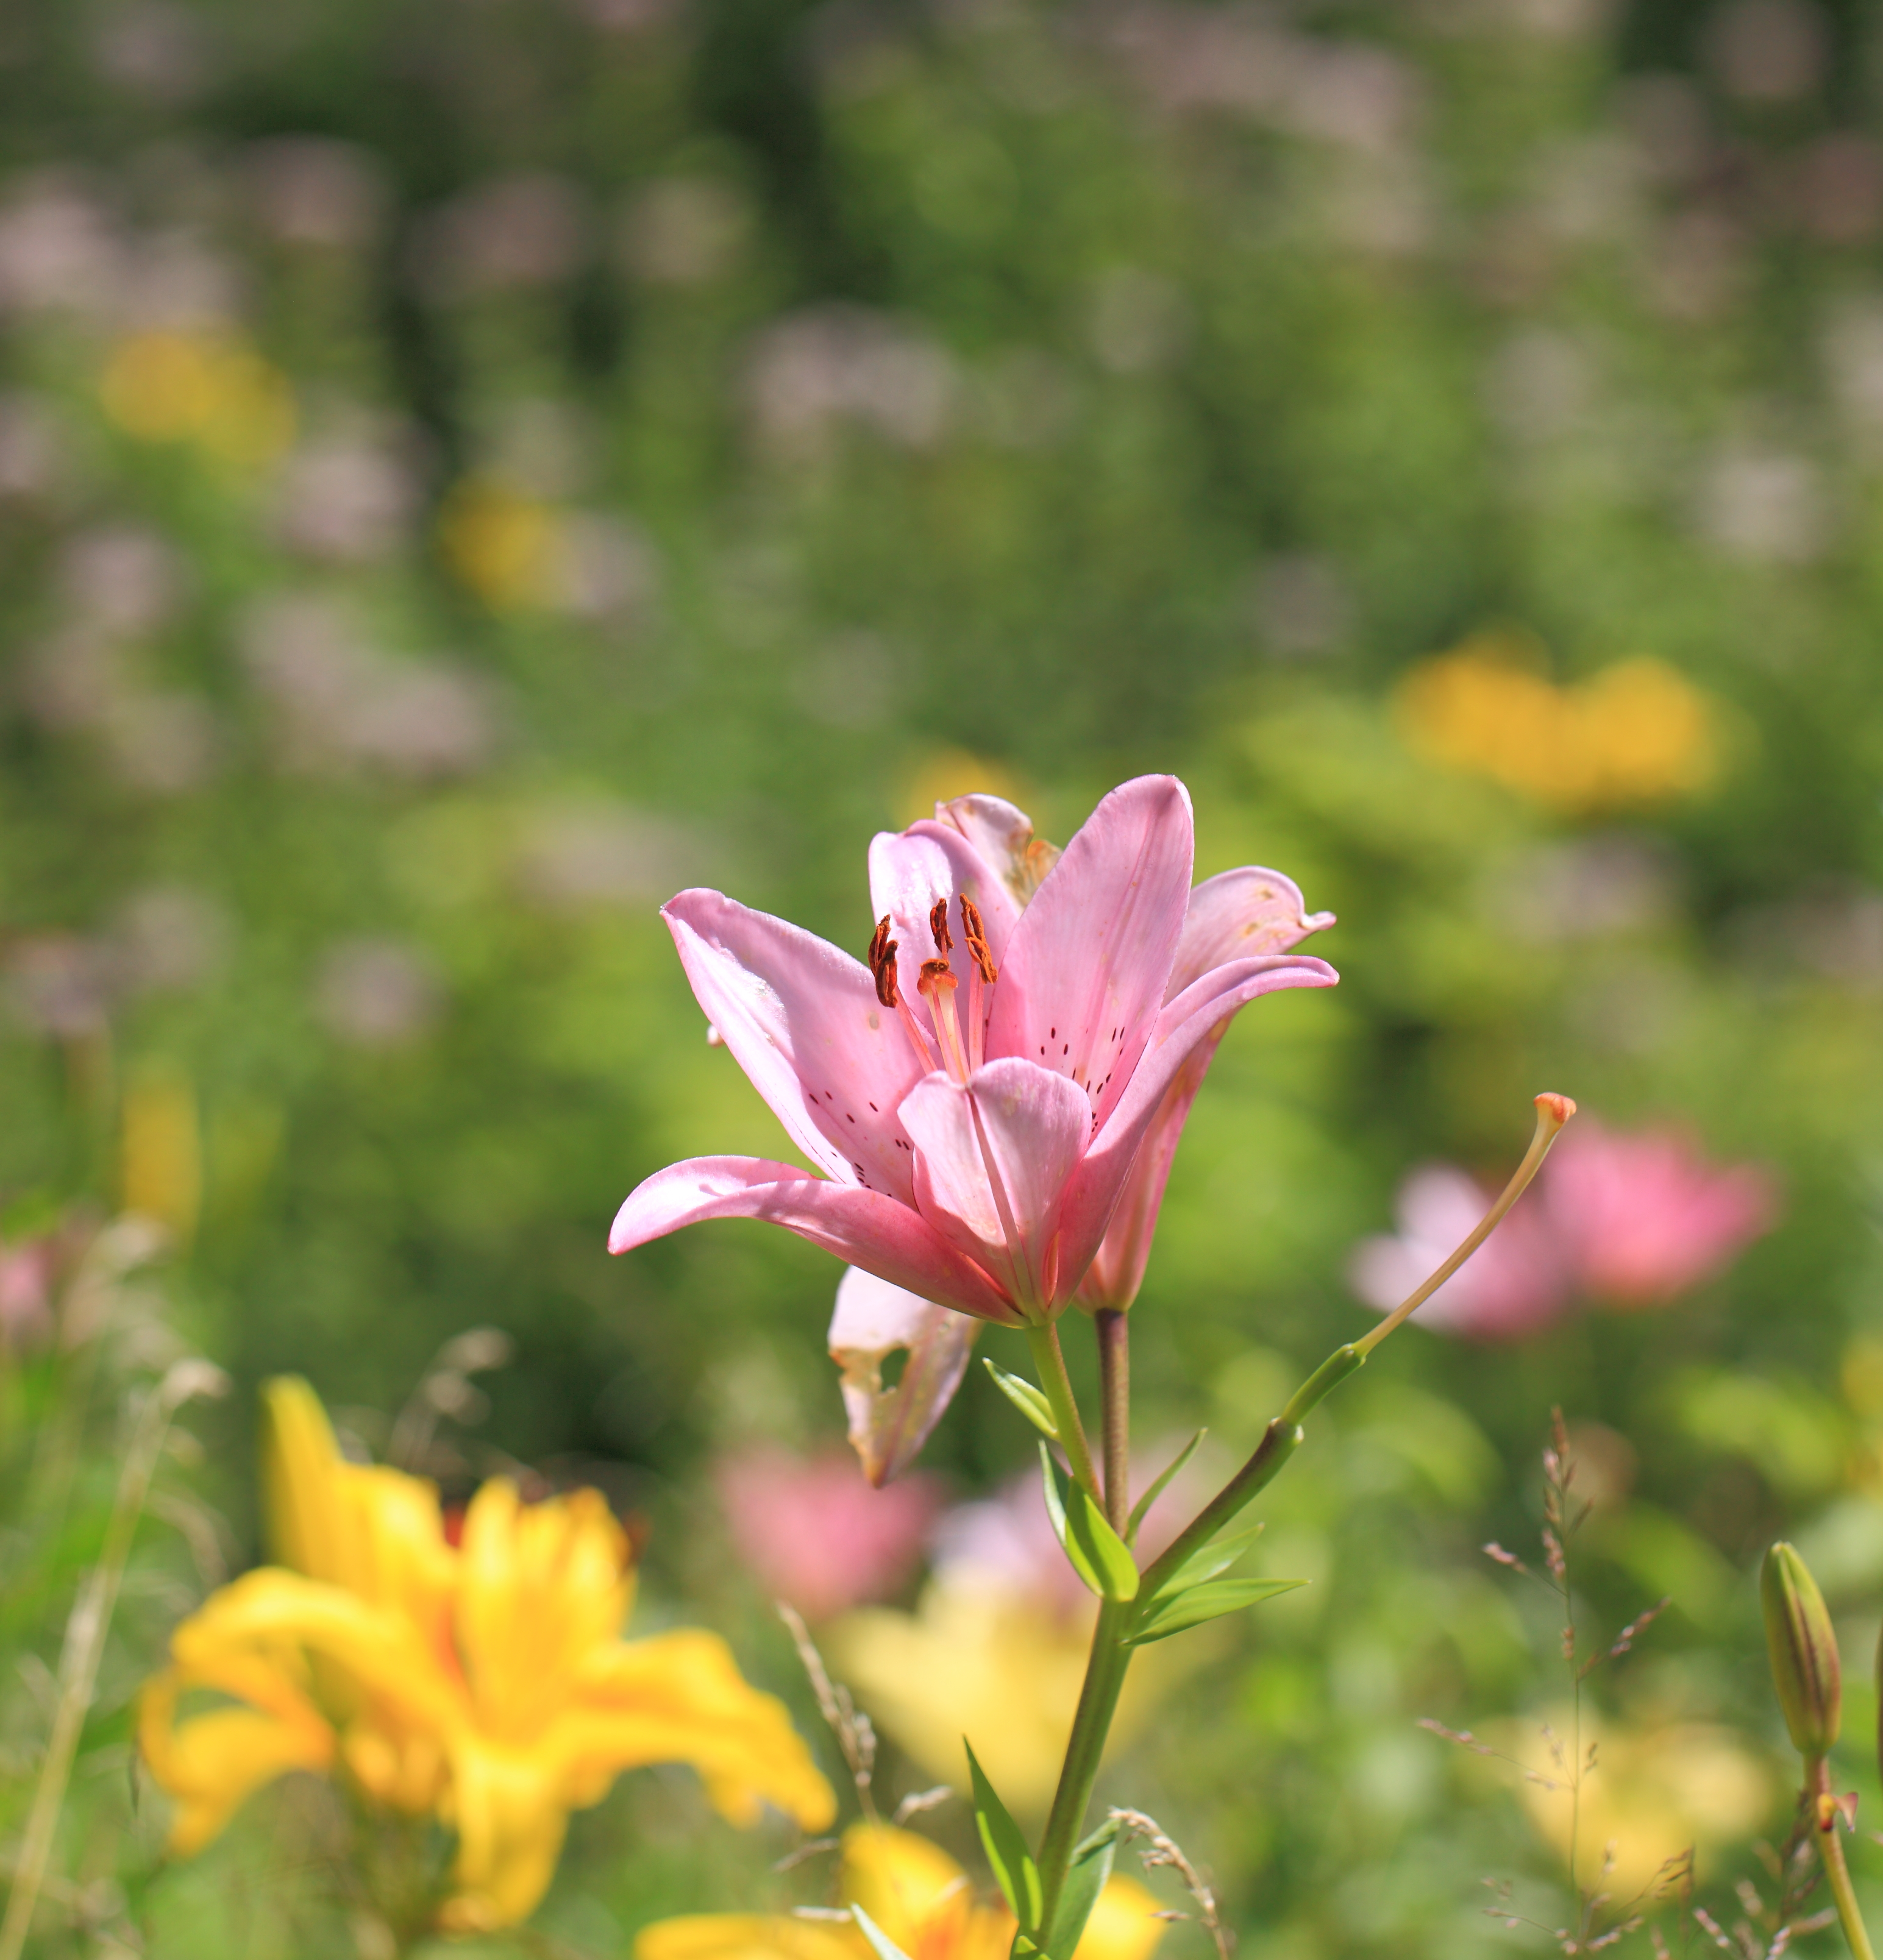
blossom, plant, meadow, flower, petal, high, botany, flora, wildflower, shrub, 5d, hires, lily, markii, hi, res, resolution, lilium, huntermountain, macro photography, flowering plant, land plant